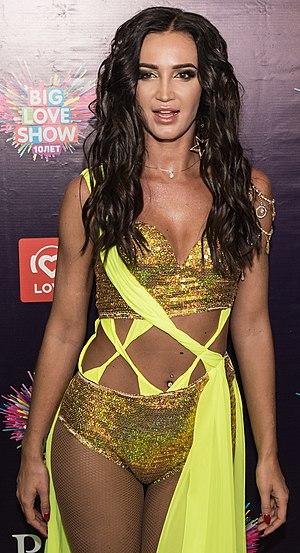
Olga Bouzova, née le 20 janvier 1986 à Léningrad, est une chanteuse et animatrice de télévision russe.